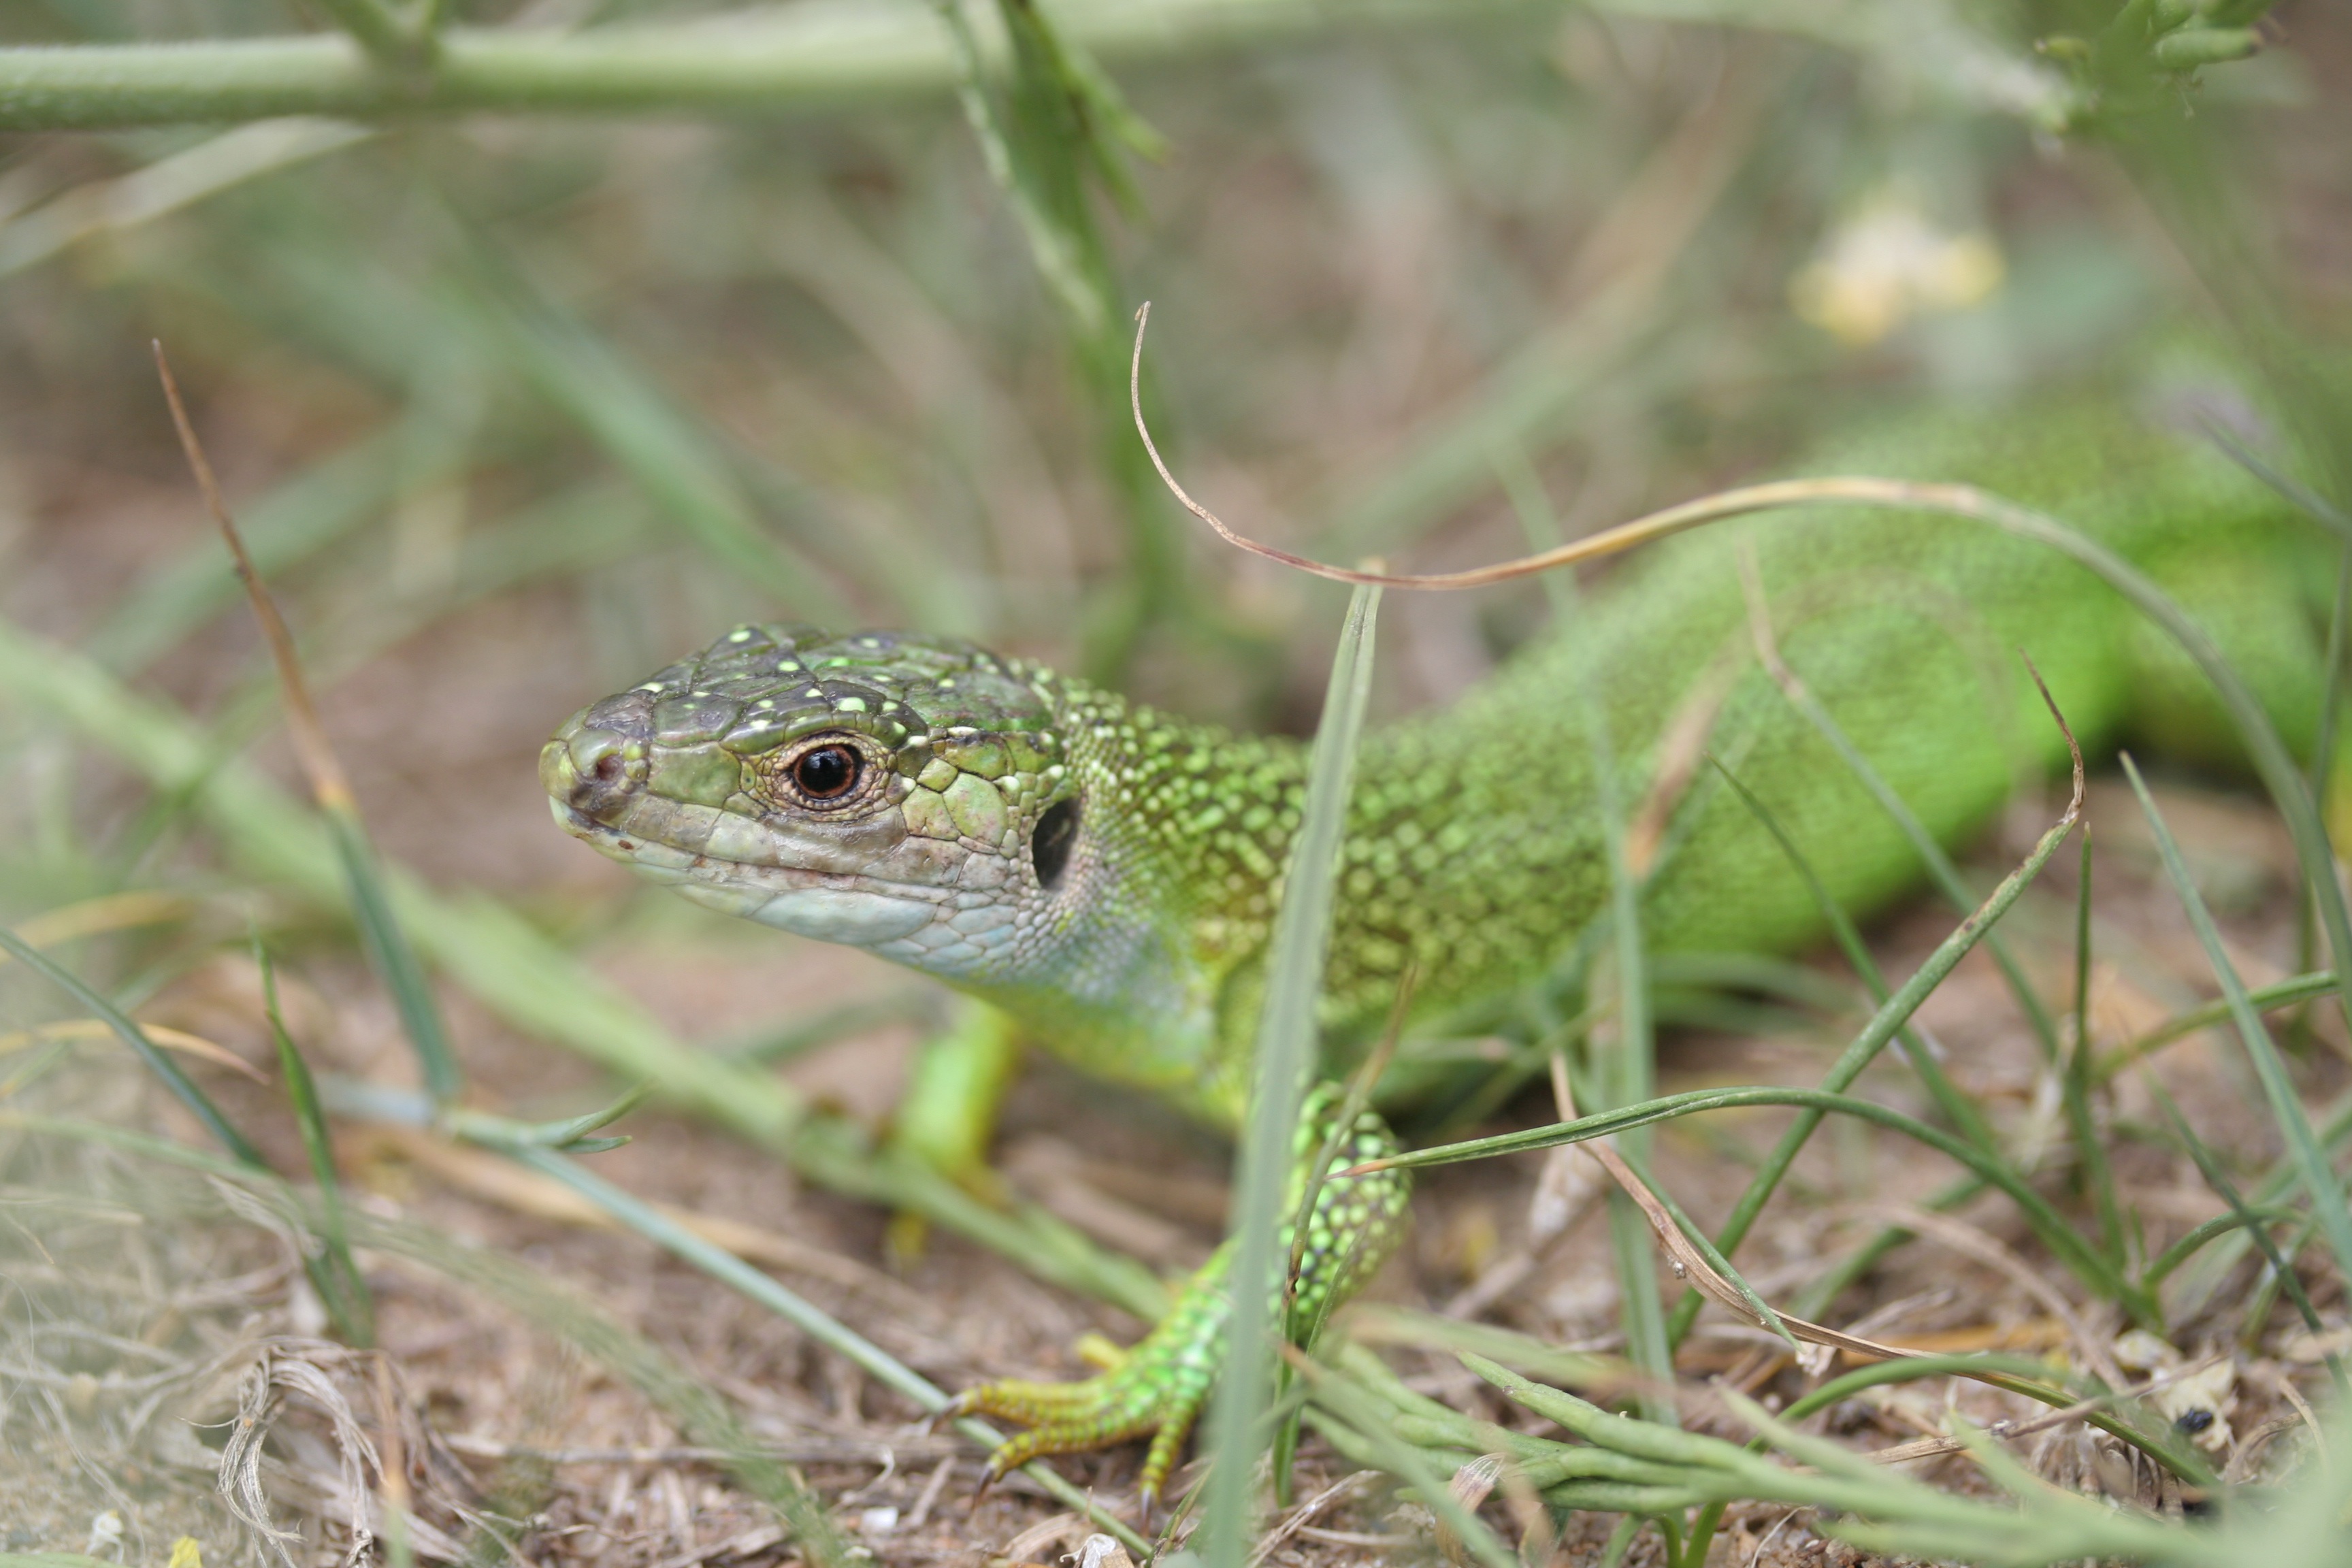
grass, wildlife, green, reptile, amphibian, fauna, lizard, green lizard, vertebrate, lacerta, dactyloidae, scaled reptile, lacertidae